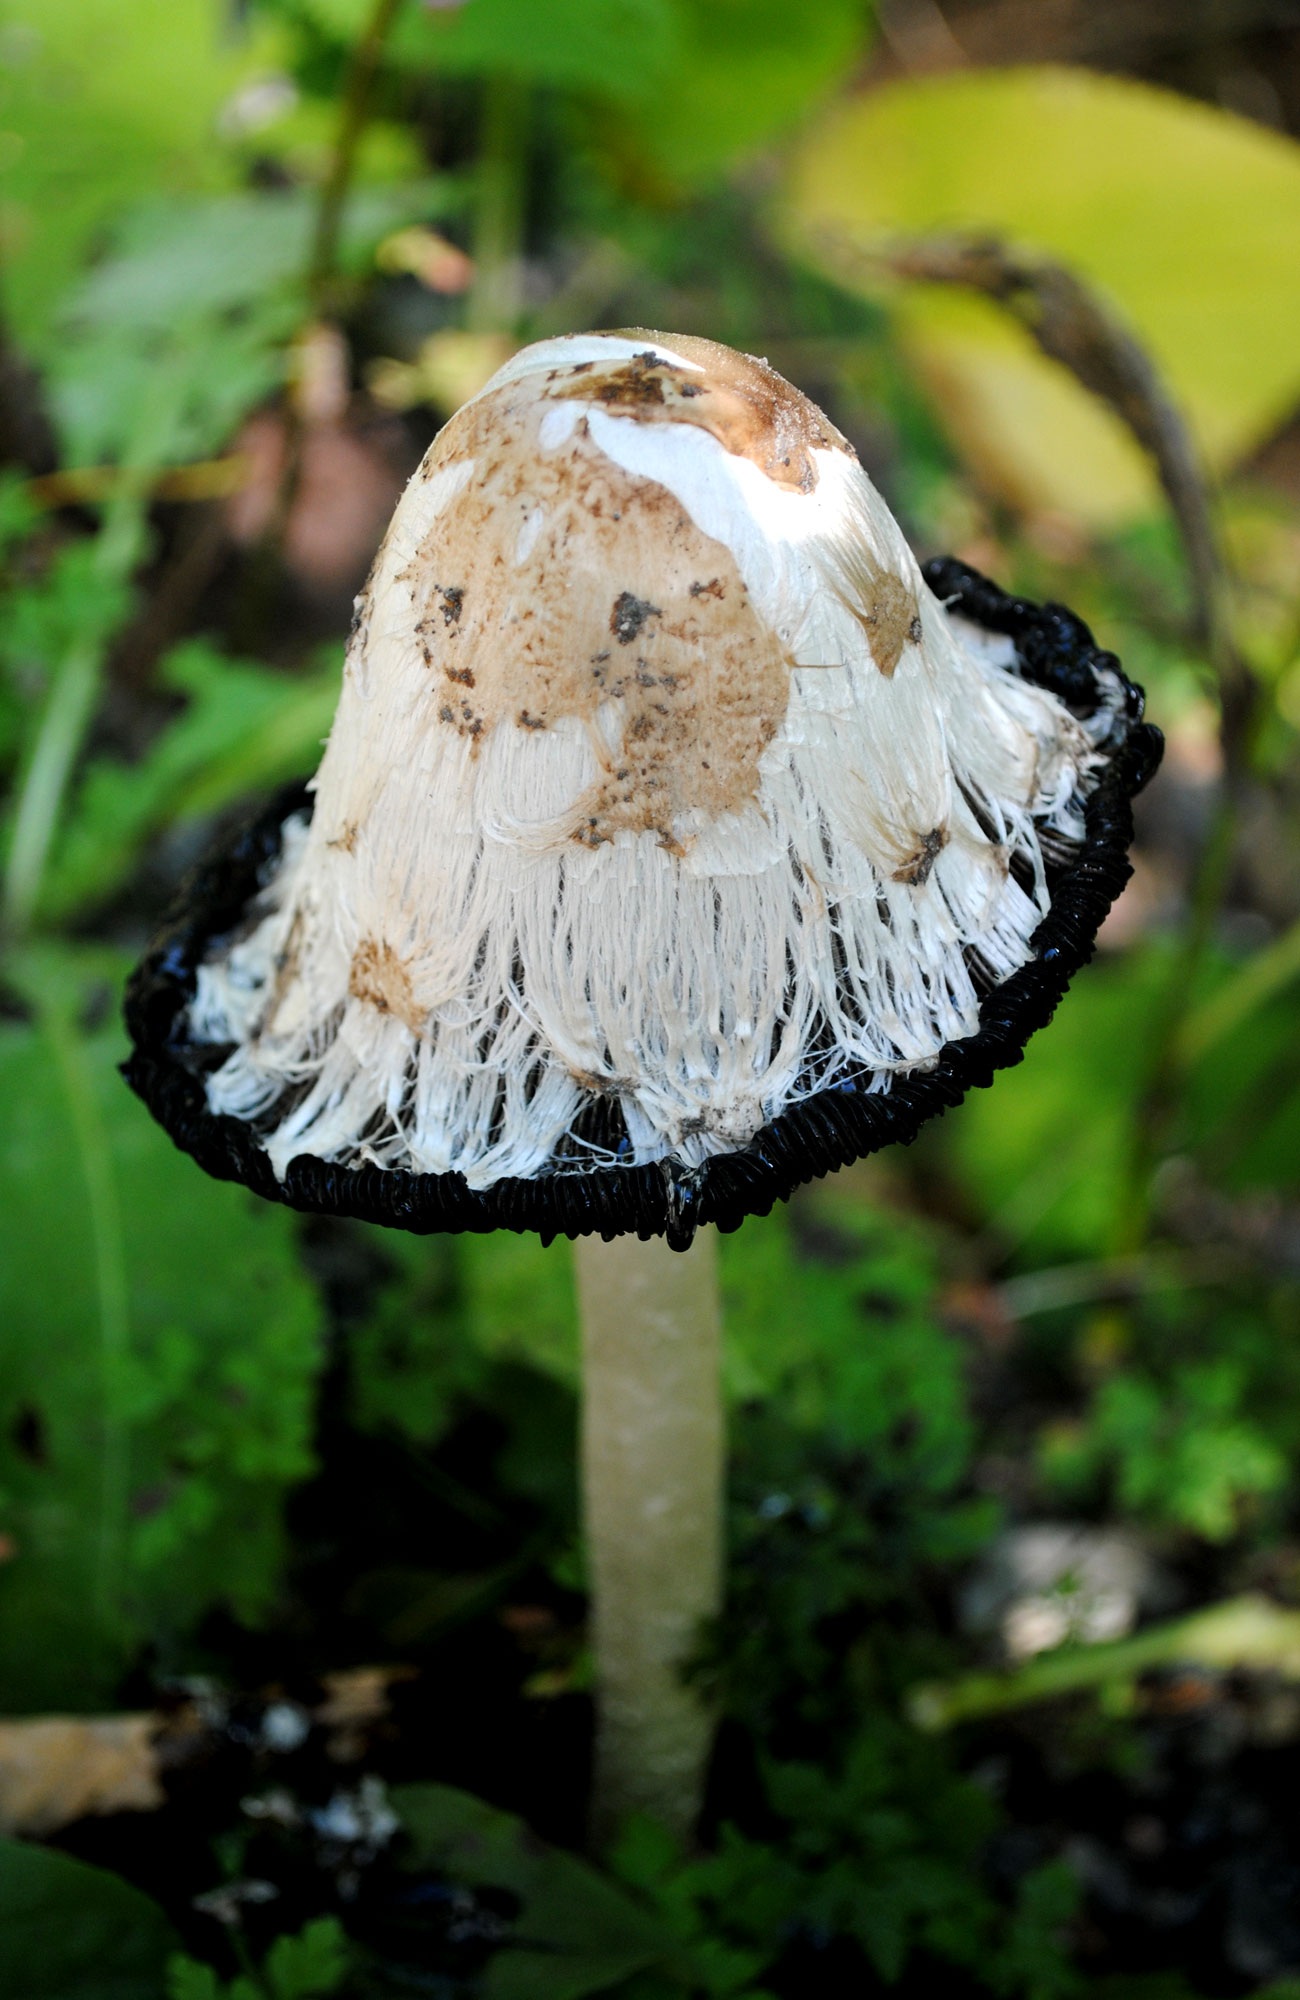
nature, forest, flower, botany, mushroom, flora, fauna, fungus, mushrooms, woodland, agaric, bolete, agaricus, macro photography, matsutake, schopf comatus, edible mushroom, comatus, coprinus comatus, medicinal mushroom, agaricomycetes, agaricaceae, champignon mushroom, penny bun